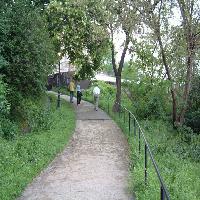
Weather: cloudy or overcast